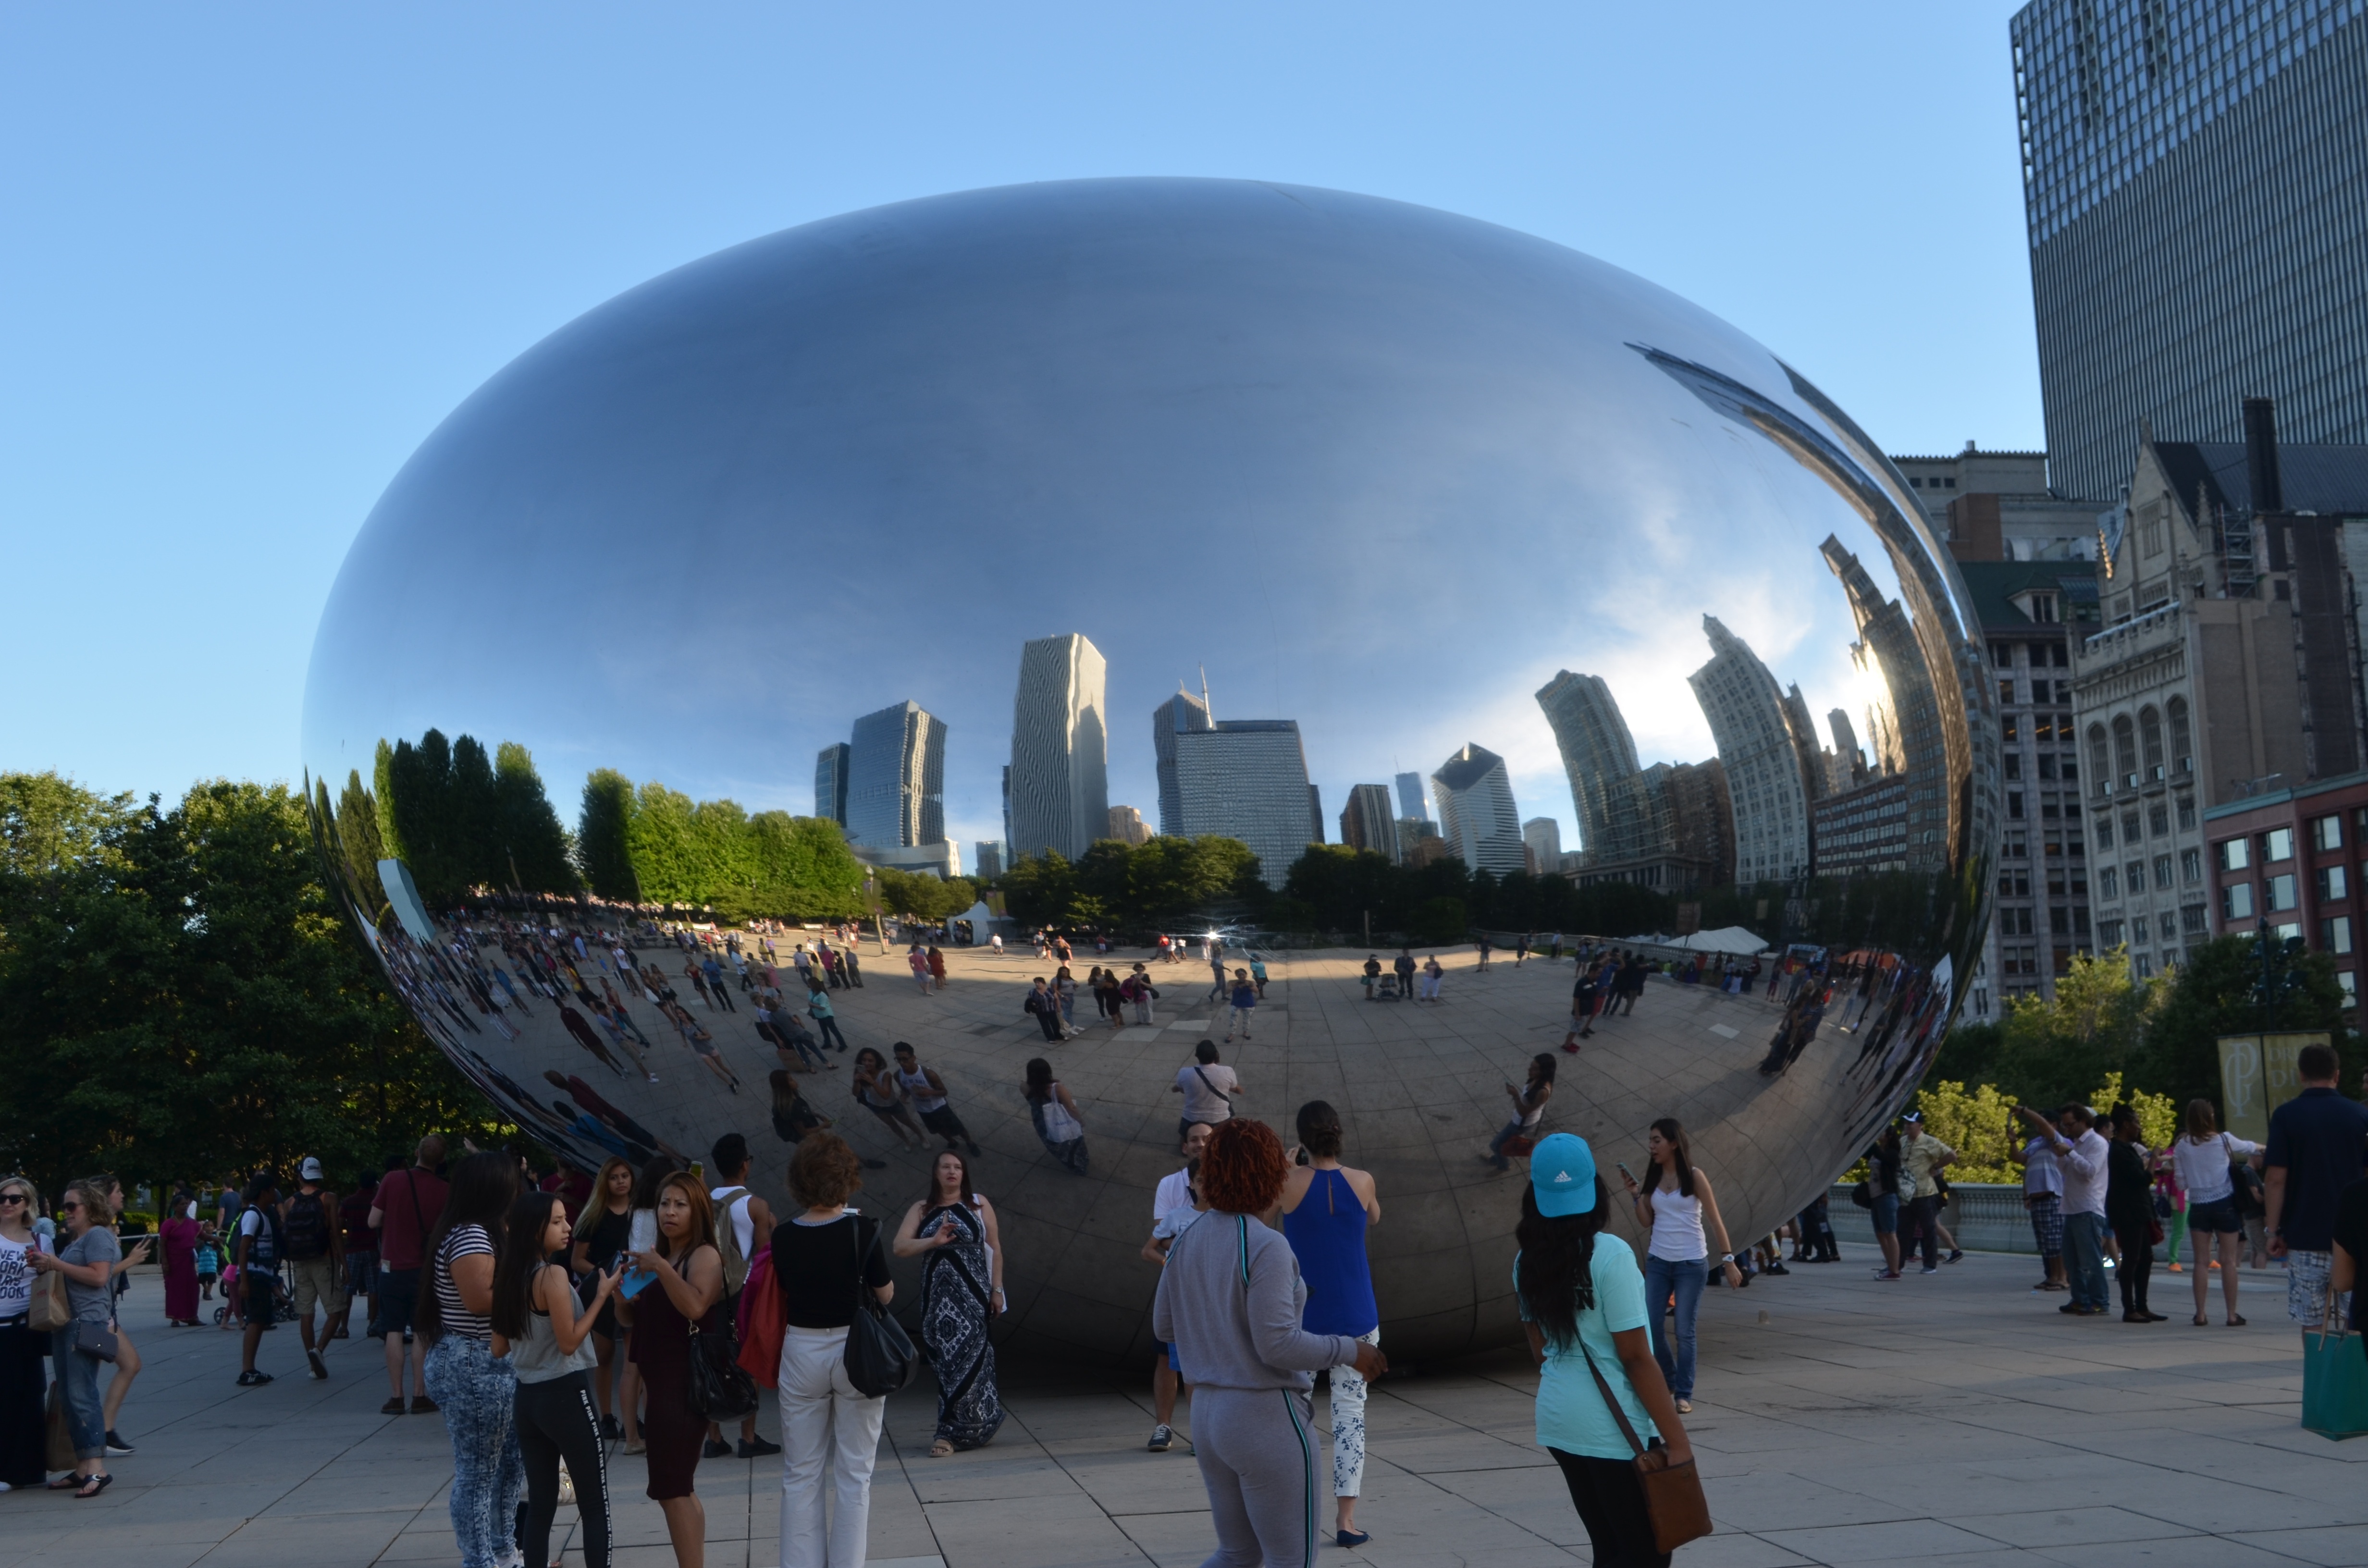
structure, city, crowd, downtown, bean, plaza, landmark, chicago, stadium, artwork, arena, mirror, town square, dome, human settlement, sport venue